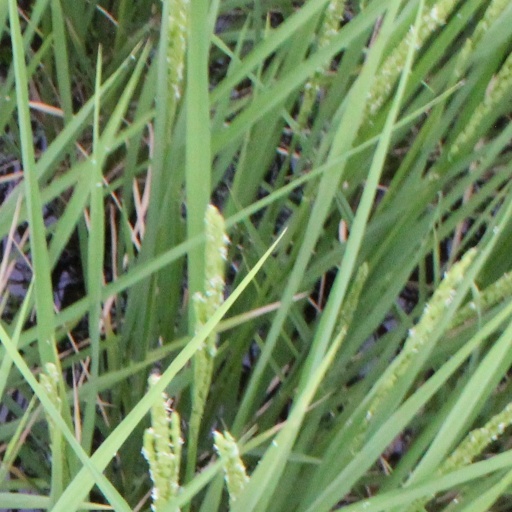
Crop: rice